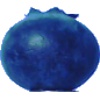
Label: huckleberry